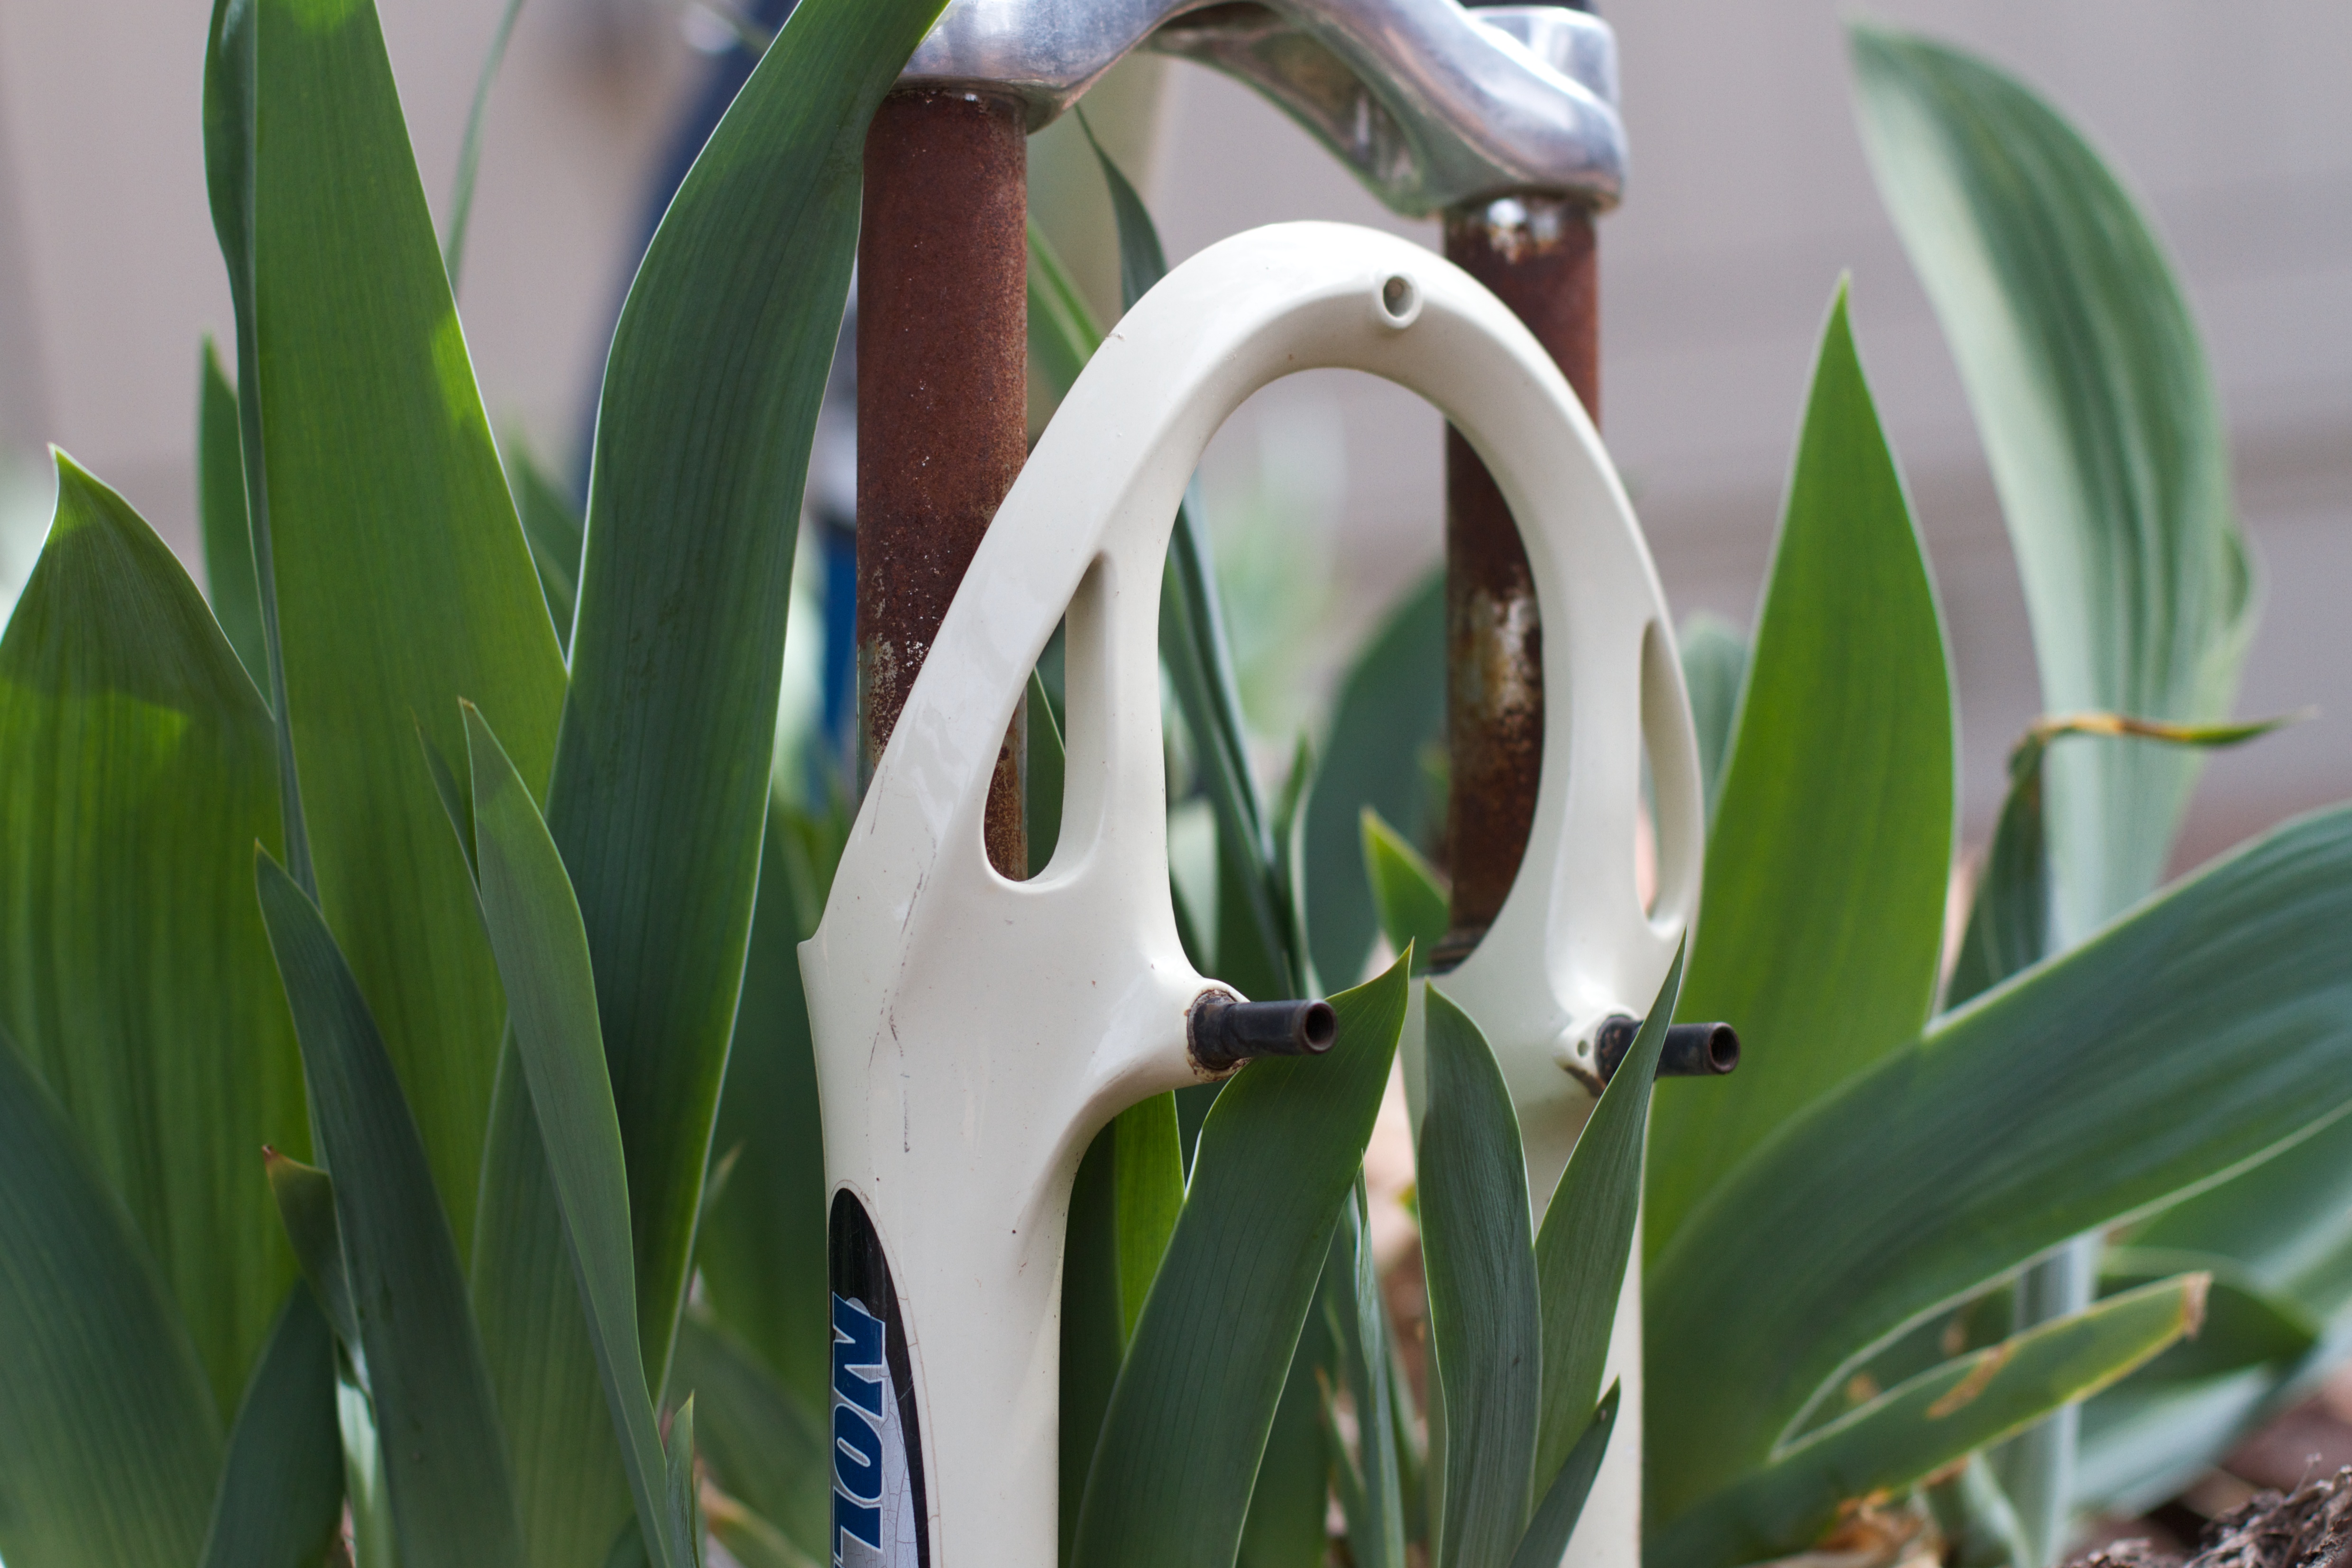
plant, flower, green, botany, flora, snowdrop, galanthus, flowering plant, plant stem, land plant